Political corruption

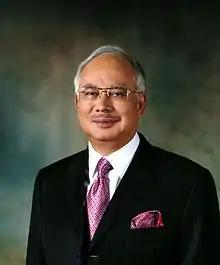
Malaysia's former Prime Minister Najib Razak was found guilty in the corruption trial over the multi-billion-dollar 1MDB scandal. He is currently serving his sentence in Kajang Prison.

Embezzlement is the theft of entrusted funds. It is political when it involves public money taken by a public official for use by anyone not specified by the public. Ponzi schemes are an example of embezzlement. Some embezzlers "skim off the top" so that they continually acquire a small amount over a particular time interval. This method reduces the likelihood of being caught. On the other hand, some embezzlers steal a very large amount of goods or funds in a single instance and then disappear. Sometimes company managers underreport income to their supervisors and keep the difference. A common type of embezzlement is that of personal use of entrusted government resources; for example, when an official assigns public employees to renovate his own house.